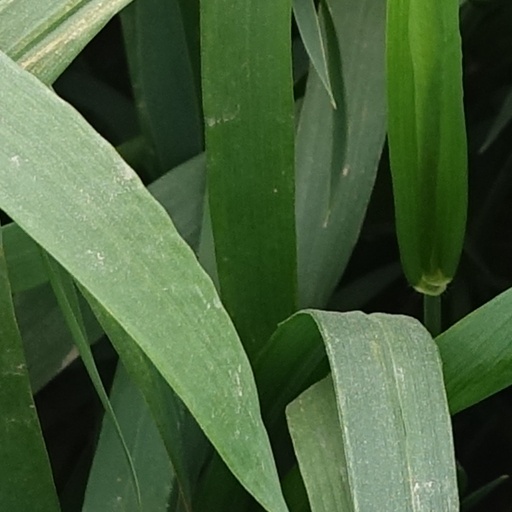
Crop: wheat